Jan Boelen

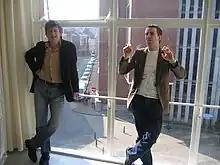
Rob and Jan Boelen

Jan Boelen (born 1967 in Genk, Belgium) is a curator of design, architecture and contemporary art. He studied Product Design at the Media & Design Academy in Genk, and he is the founder and former artistic director of Z33 – house for contemporary art in Hasselt, Belgium.